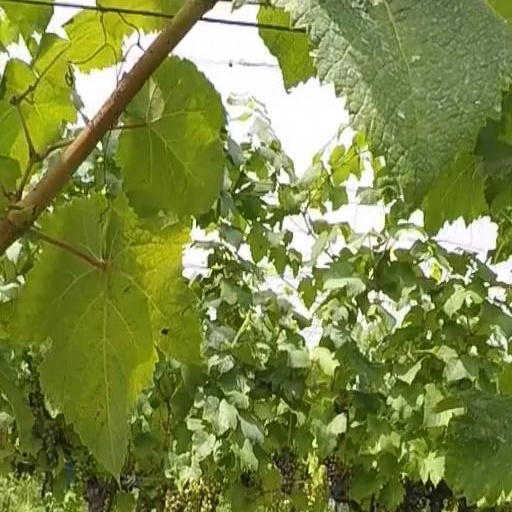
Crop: grape